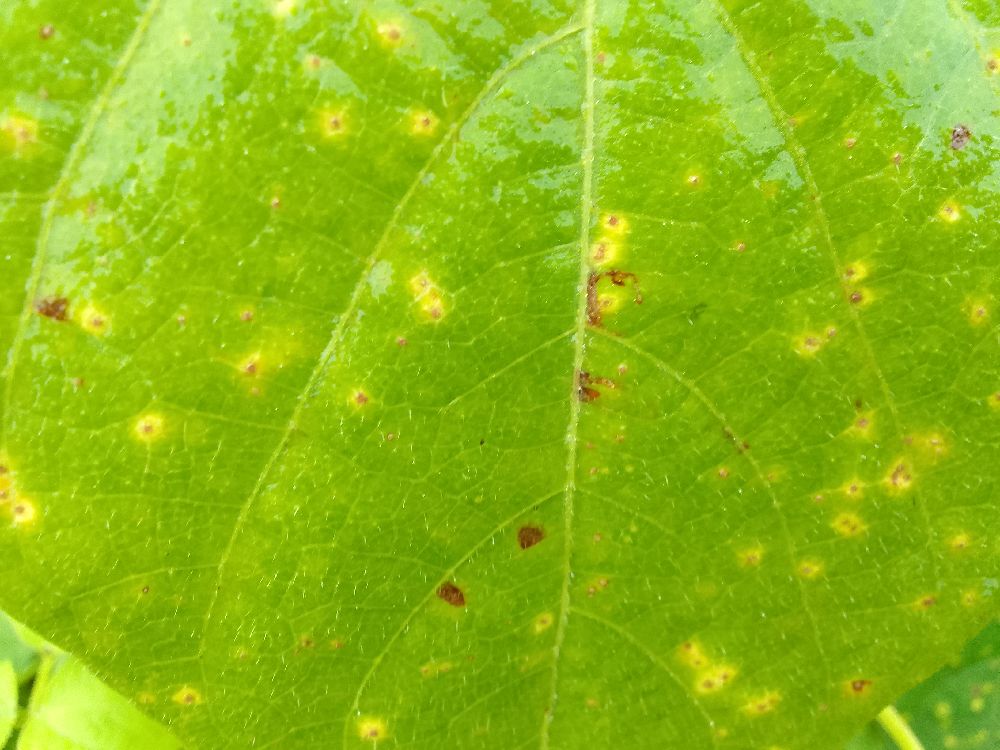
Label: rust